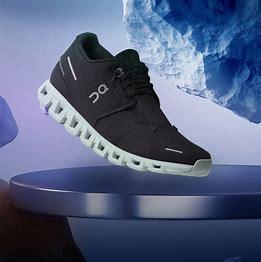
Brand: ON
Model: Cloud 5